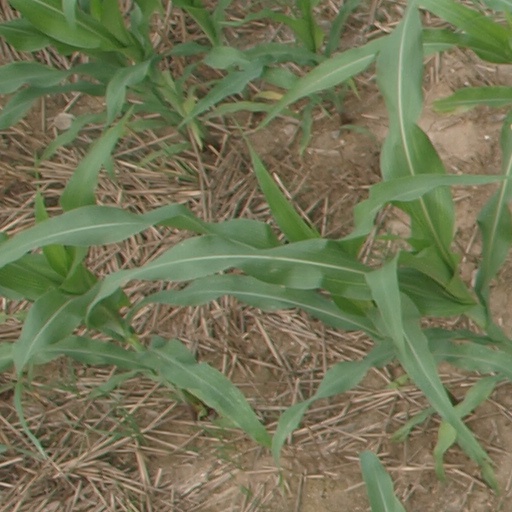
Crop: maize; corn